Hepatorenal syndrome

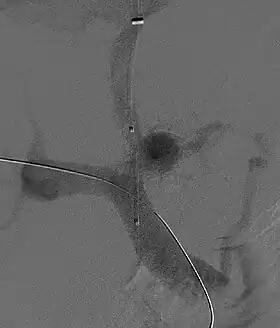
TIPS, shown in progress here, has been shown to improve kidney function in individuals with HRS if portal pressures decrease after the procedure.

A transjugular intrahepatic portosystemic shunt (TIPS) involves the decompression of the high pressures in the portal circulation by placing a small stent between a portal and hepatic vein. This is done through radiologically guided catheters which are passed into the hepatic vein either through the internal jugular vein or the femoral vein. Theoretically, a decrease in portal pressures is thought to reverse the hemodynamic phenomena that ultimately lead to the development of hepatorenal syndrome. TIPS has been shown to improve kidney function in patients with hepatorenal syndrome. Complications of TIPS for treatment of HRS include the worsening of hepatic encephalopathy (as the procedure involves the forced creation of a porto-systemic shunt, effectively bypassing the ability of the liver to clear toxins), inability to achieve adequate reduction in portal pressure, and bleeding.